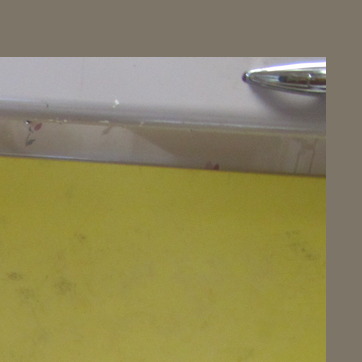
Material: plastic